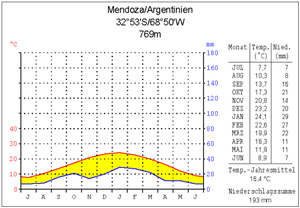
Argentina / Geografi / Klima
Klimadiagram over Mendoza
Argentina, officielt Den Argentinske Republik, er et land i det sydlige Sydamerika. Det grænser op til Chile i vest, Bolivia og Paraguay i nord, Brasilien i nordøst, Uruguay og Atlanterhavet i øst, og Drakestrædet i syd. Argentina er med sine 2.780.400 km² det ottende største land i verden, det fjerde største land i Amerika og det næststørste land i Sydamerika. Befolkningsmæssigt er Argentina det tredjestørste land i Sydamerika. Det er desuden verdens største spansktalende land. Argentina består af 23 provinser samt den autonome by Buenos Aires, der også er landets forbundshovedstad. Buenos Aires er et af de største, centrale industriområder i Amerika og anses som et af de største kulturcentre i verden, hvorfra blandt andet tangoen opstod. Provinserne og hovedstaden har egne forfatninger, men er underlagt et føderalt system. Argentina gør krav på dele af Antarktis, Falklandsøerne, og South Georgia og South Sandwich Islands. På grund af den store udstrækning fra nord til syd har de forskellige landsdele op til flere klima- og vegetationszoner. Navnet Argentina kommer fra det latinske ord for sølv, "argentum".